List of peers and fidalgos in Portuguese India

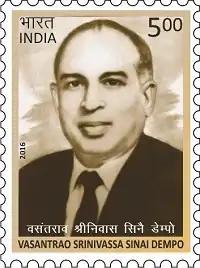
Vasantrao S. Dempo, Baron Dempo

The Kingdom of Portugal gave titles and created coats of arms for its fellow Portuguese citizens of Goan origin from the early 1700s, both Goan Hindu and Goan Catholics. However, these titles lost their recognition after the 5 October 1910 revolution and start of the First Portuguese Republic in 1910.